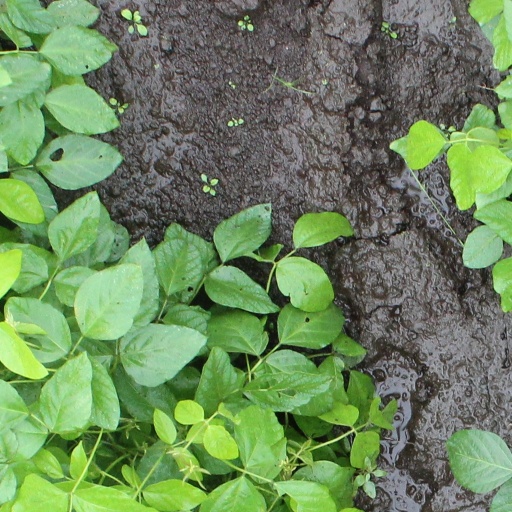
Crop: soybean